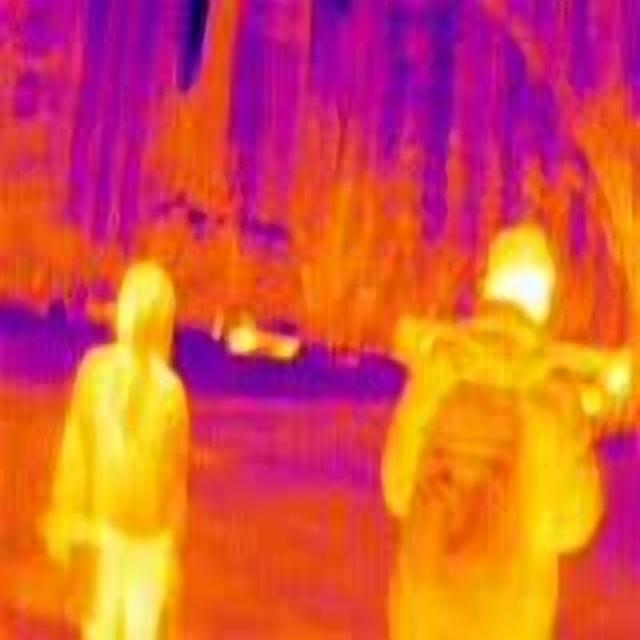
Detected objects:
label: person
label: person